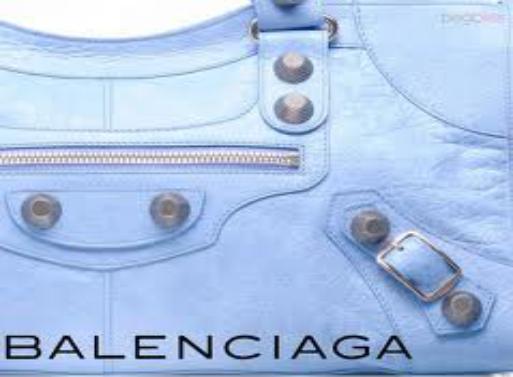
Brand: Balenciaga
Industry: Clothes